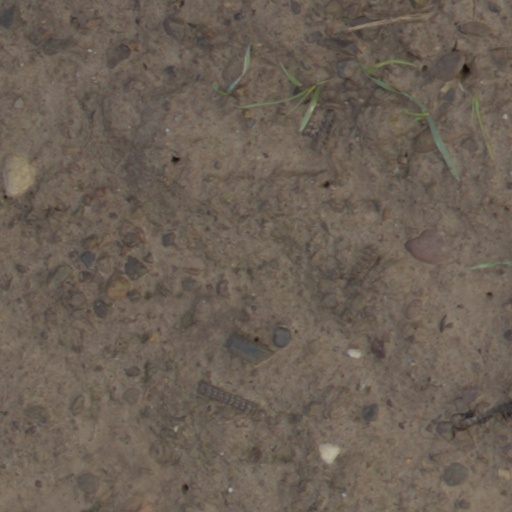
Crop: wheat